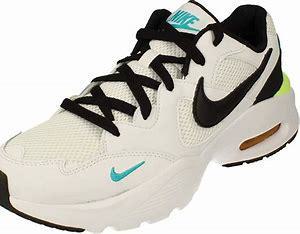
Brand: Nike
Model: Air Max Fusion